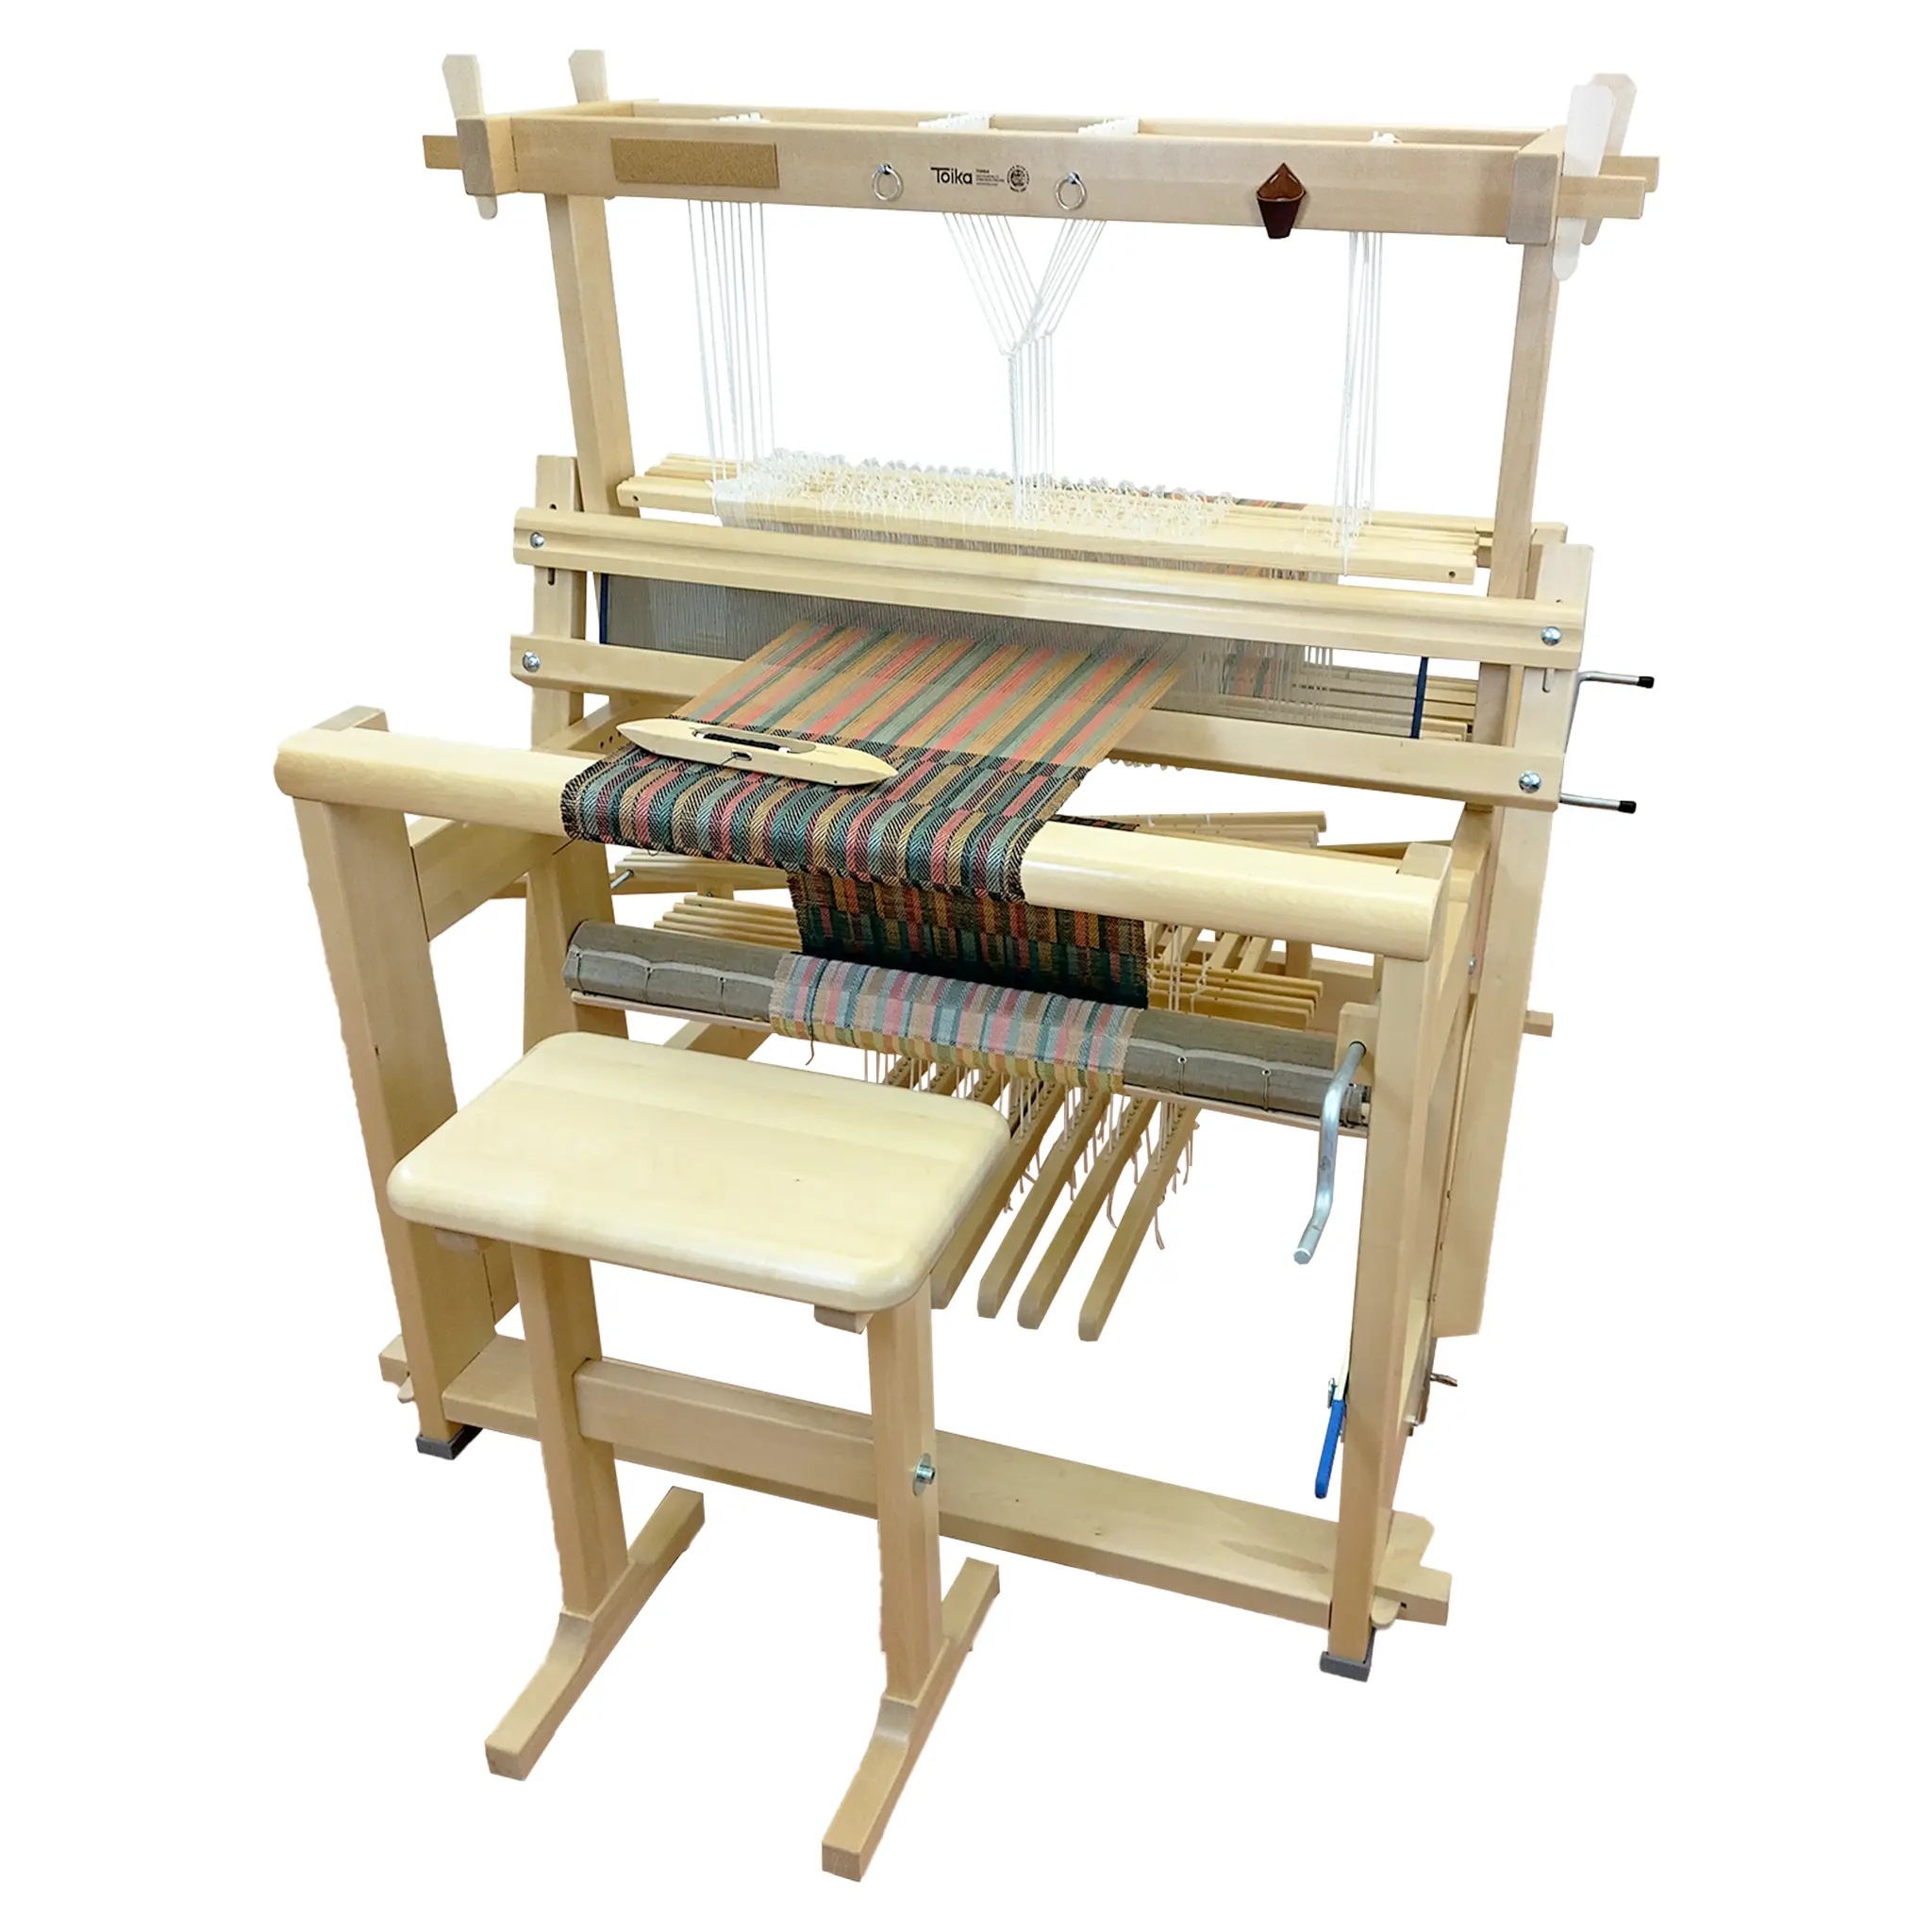
Toika Liisa Webstuhl
Brand: Toika
Toika Liisa Webstuhl – traditioneller Kontermarch-Webstuhl aus Finnland Der Toika Liisa Webstuhl ist ein hochwertiger, handwerklich gefertigter Countermarch-Webstuhl aus massiver finnischer Birke. Mit seiner stabilen Bauweise und flexiblen Ausstattung eignet er sich für eine große Bandbreite an Projekten - von feinen, transparenten Stoffen bis hin zu robusten Teppichen. Dank präziser Mechanik und langlebigen Materialien ist er die ideale Wahl für ambitionierte Weberinnen und Weber, die Wert auf Qualität, Ergonomie und Zuverlässigkeit legen. Wichtige Merkmale: Schäfte & Tritte: Wahlweise 4, 8, 12 oder auf Anfrage bis zu 16 Schäfte – in der Regel gleich viele Tritte Webbreiten: 80, 100, 120 oder 150 cm Webbreite Rahmen : Massives finnisches Birkenholz, stabile Steck- und Keilverbindungen System: Standardmäßig Kontermarch, auf Wunsch auch als Rollzug erhältlich Klappe: Mit stehender Klappe (Beater), optional auch mit hängender Klappe bestellbar Spannungssystem: Präzises Zahnradsystem zur Feineinstellung der Kettspannung Lieferumfang: Webstuhl Liisa Rostfreies Webblatt 40/10 (10 dpi) Reedekamm mit Deckel Robuster Metall Breithalter Kettstäbe & Kreuzstäbe Anschnürstäbe & Schaftstäbe Webstuhlbank Teppichschiffchen 40 cm Webschiffchen 34 cm Schneckengetriebe für stufenloses Absenken der Kette Vorgeschnittenes Texsolv-Schnur-Set für den Liisa-Webstuhl 400 Texsolv-Litzen 50 Kettstäbe Baumschürze mit Schnuröse Gummifüße Blattstecher Schnurnadel Scherenhalter Korkplatte für Papier Aufbau- und Bedienungsanleitung Technische Daten: Abmessungen (BxTxH): Liisa 80: 117 x 136 x 153 cm Liisa 100: 137 x 136 x 153 cm Liisa 120: 157 x 136 x 153 cm Liisa 150: 187 x 136 x 153 cm Gewicht: Liisa 80: 100 kg Liisa 100: 110 kg Liisa 120: 120 kg Liisa 150: 130 kg Optionale Erweiterungen Hängende Klappe (Hanging Beater): Für ergonomisches und angenehmeres Weben Doppelter Kett- oder Rückbaum Fliegerschütze Sektionalbaum oder Zusatzbaum Zusätzliche Litzen Möglichkeit zur Umrüstung auf das elektronische Steuerungssystem (Toika ES-System) Warum den Toika Liisa Webstuhl wählen? Robust & langlebig: Hochwertige Handwerksarbeit aus massiver finnischer Birke Präzise Kontrolle: Fein einstellbare Spannung für perfekte Webqualität Vielseitig: Ideal für leichte Stoffe bis hin zu schweren Teppichen Flexibel: Unterschiedliche Breiten, Schaft- und Trittvarianten Individuell erweiterbar: Von hängender Klappe bis Elektroniksteuerung FAQs Ist die hängende Klappe standardmäßig dabei? Nein, serienmäßig ist der Liisa mit einer stehenden Klappe ausgestattet. Die hängende Klappe ist optional erhältlich. Kann ich die Kettspannung fein einstellen? Ja, das Zahnradsystem ermöglicht eine präzise und komfortable Regulierung der Spannung vom Sitzplatz aus.
Category: Arts & Entertainment > Hobbies & Creative Arts > Arts & Crafts > Art & Crafting Tools > Textile Craft Machines > Mechanical Looms > Countermarch Mechanical Looms